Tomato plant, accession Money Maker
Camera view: bottom (45 deg); turntable rotation: 150 degrees
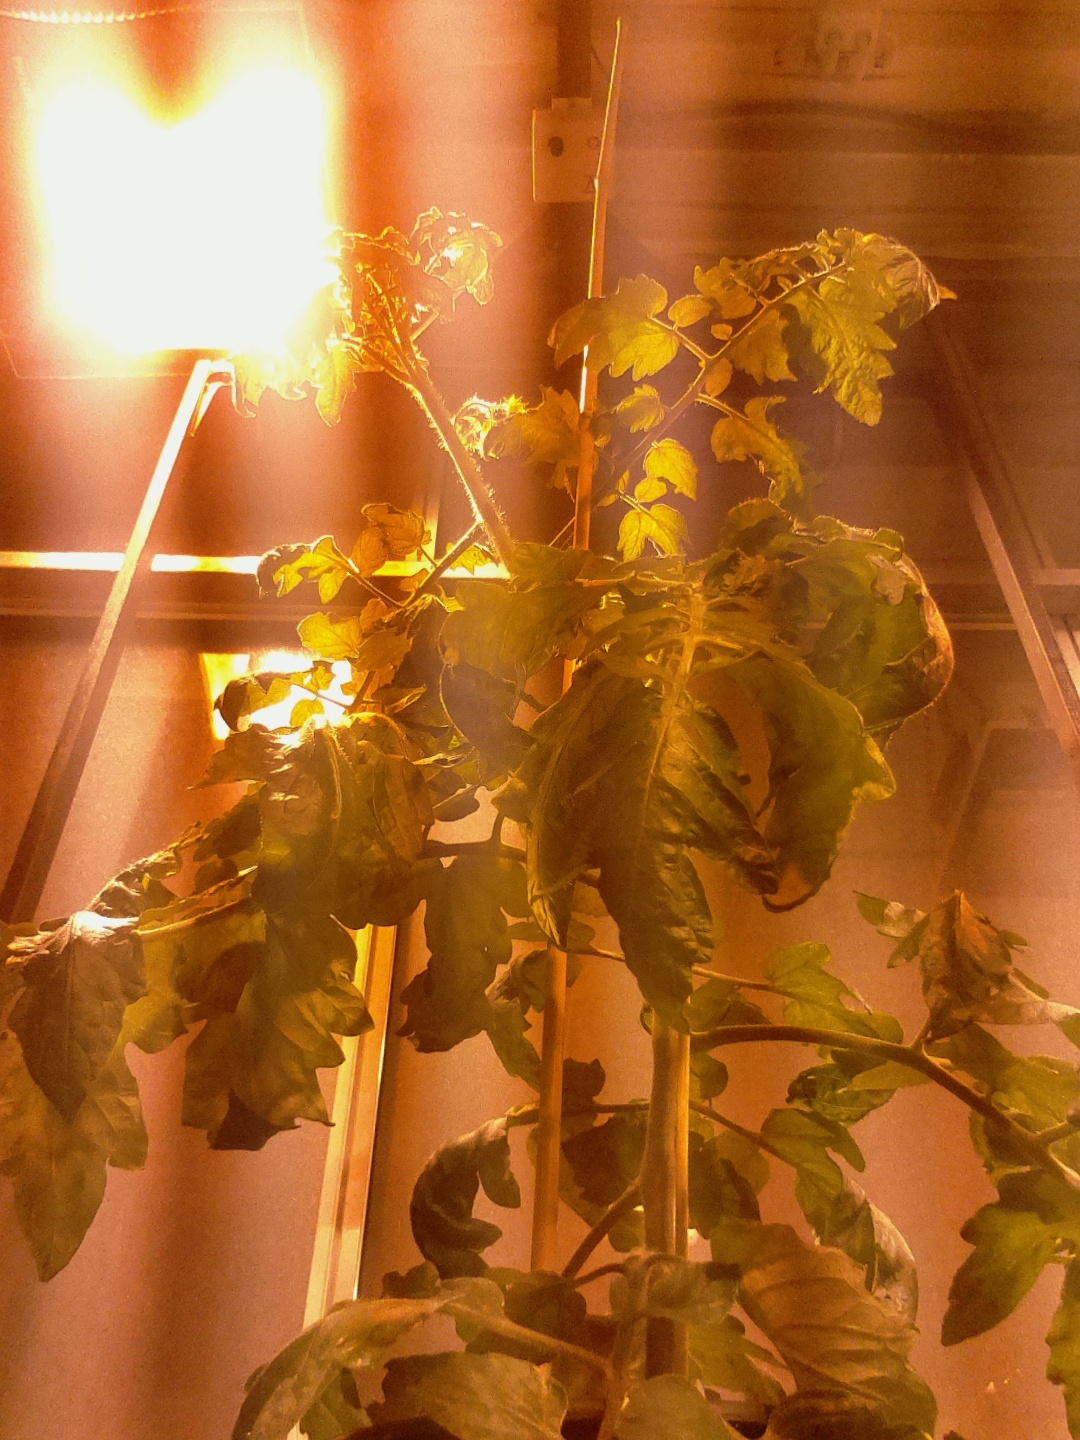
BBCH growth stage 69: End of flowering, 90%-100% of flowers open, more petals falling